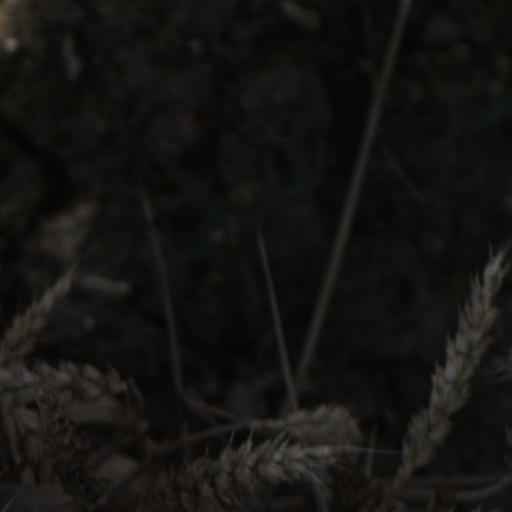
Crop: wheat